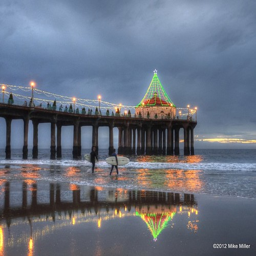
a city lit up for the holidays